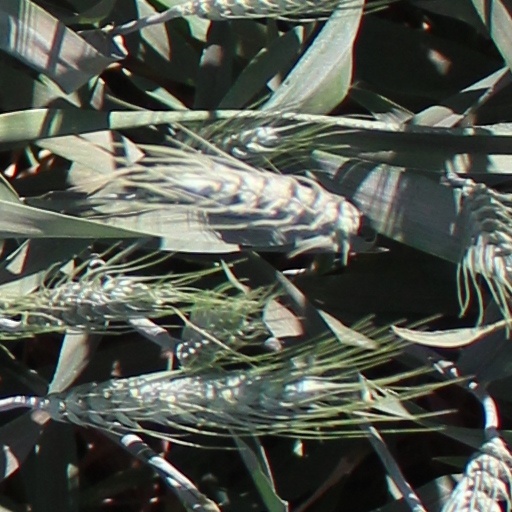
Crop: wheat